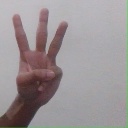
अक्षर: व